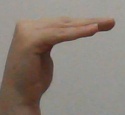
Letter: haa